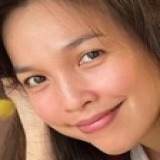
ca sĩ Hiền Thục